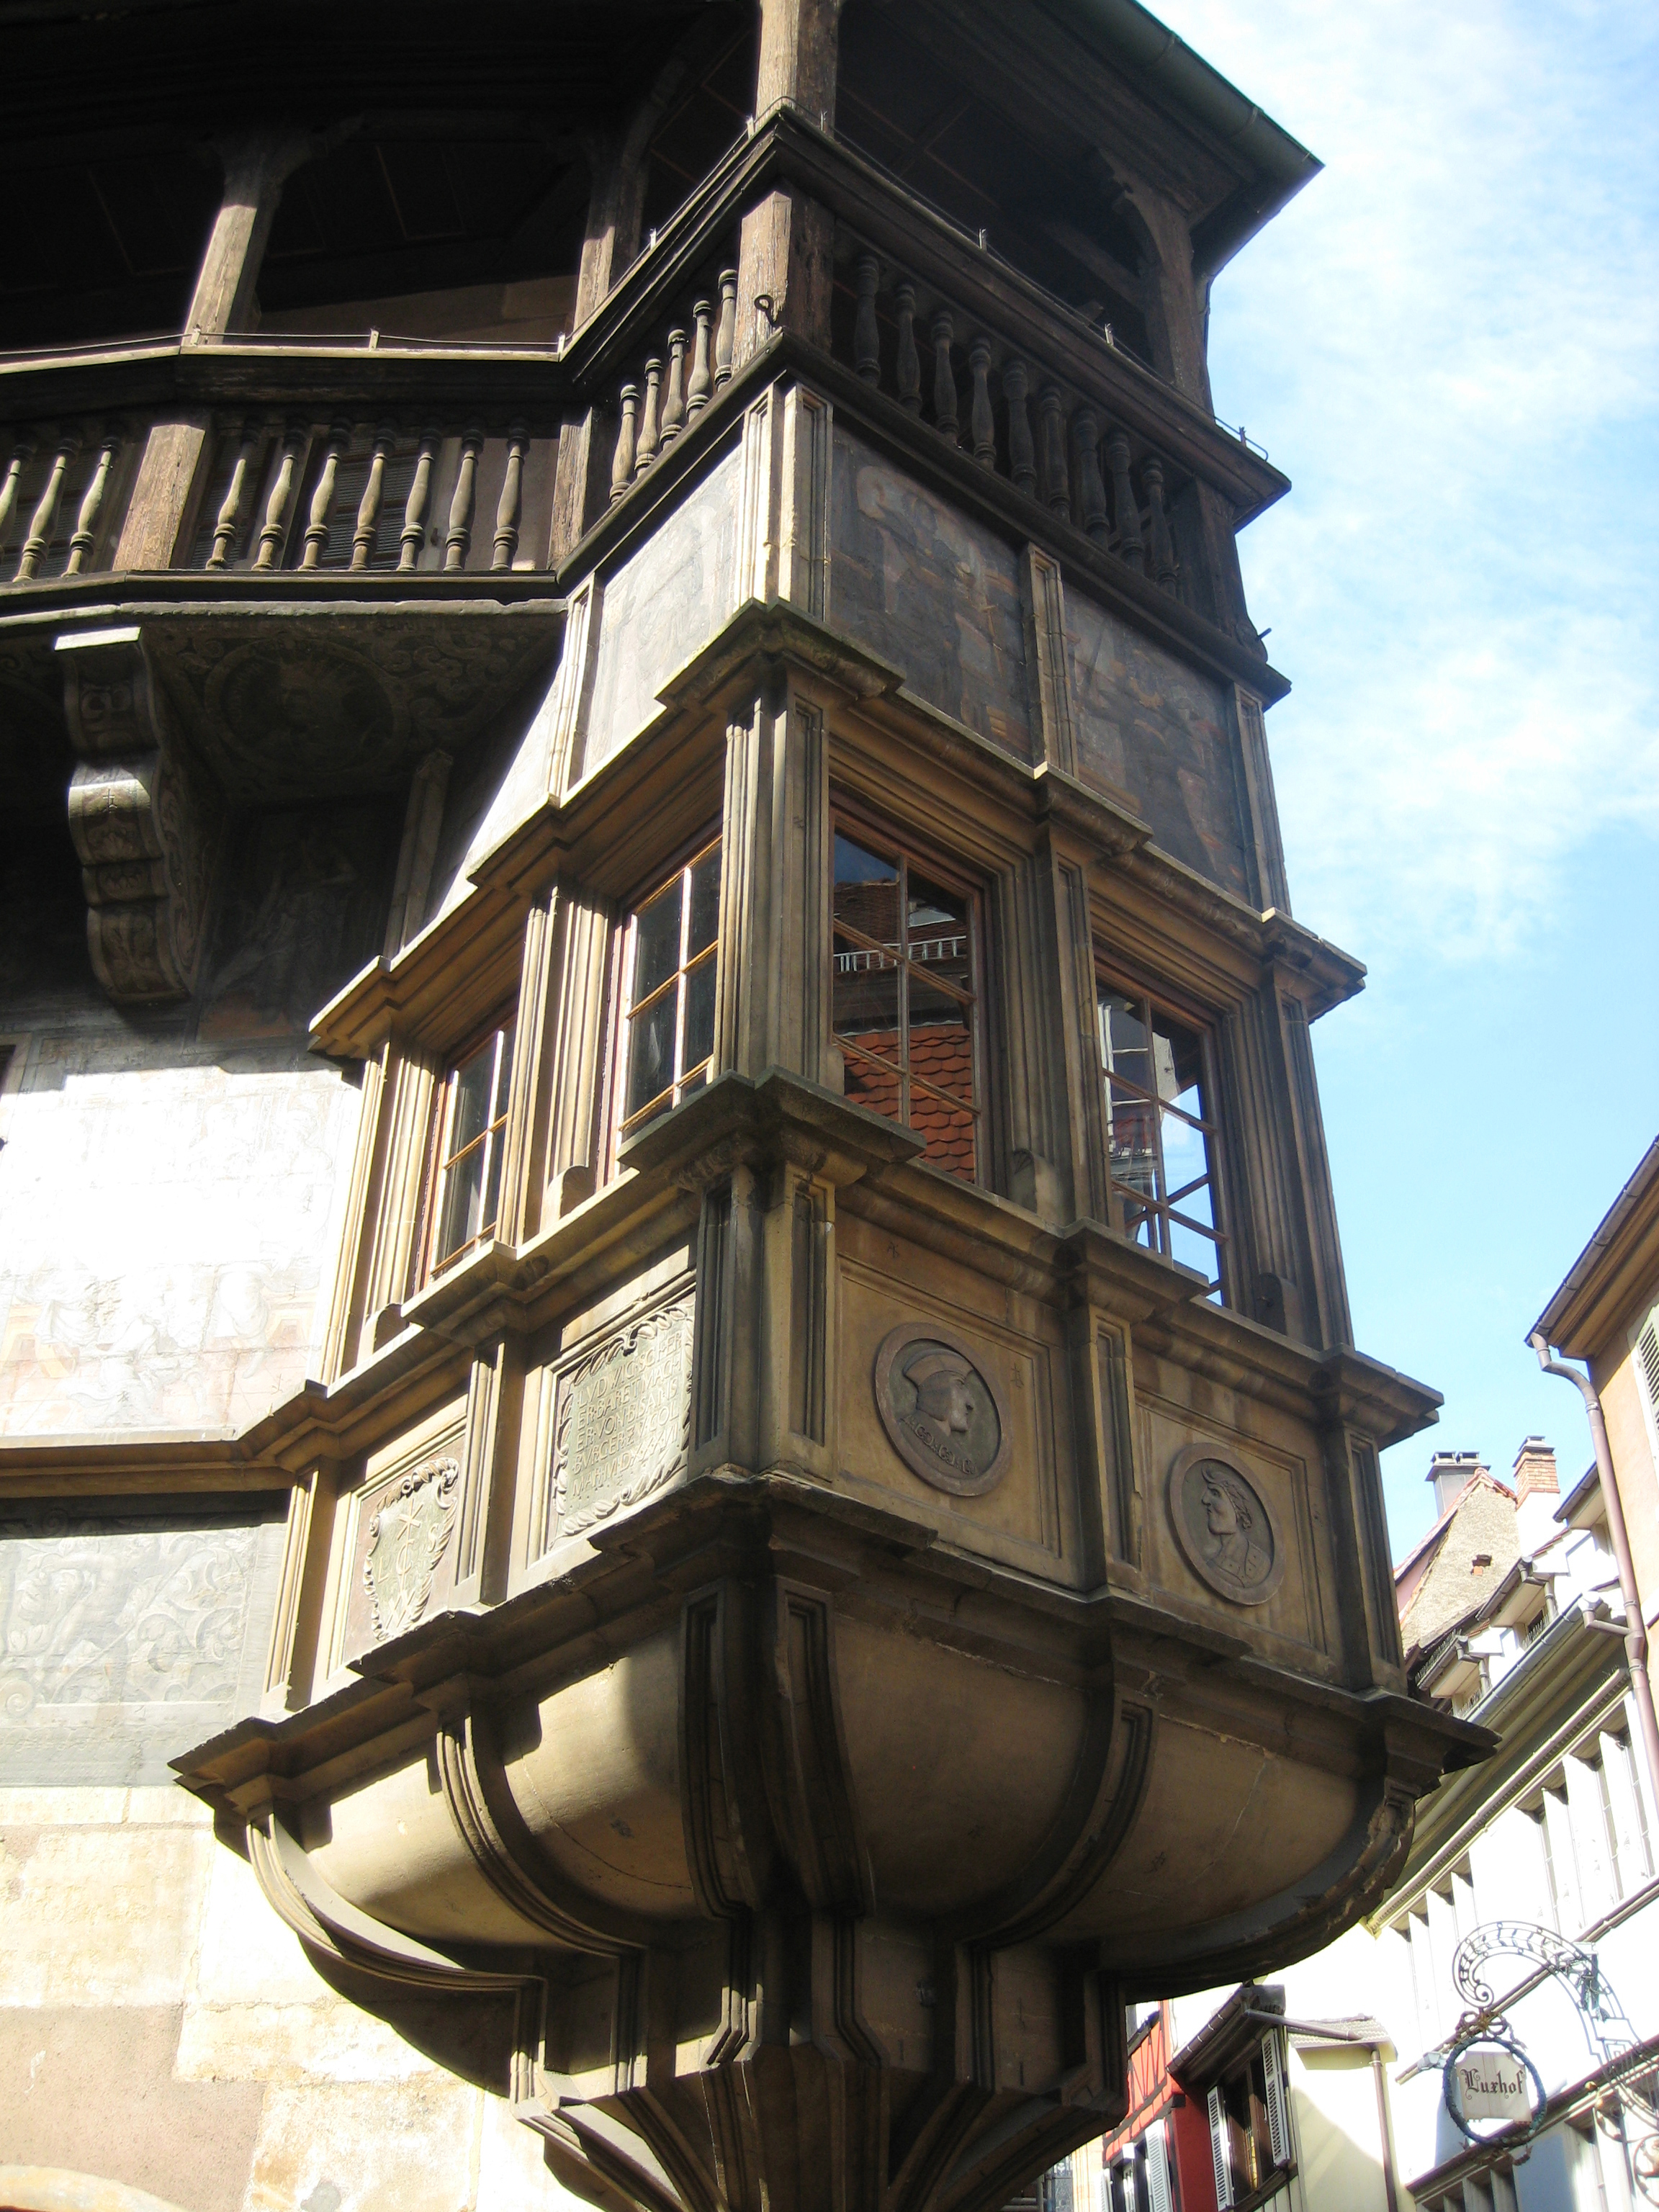
architecture, france, europe, tower, landmark, facade, lighting, creativecommons, stock, ccby, 2d, carloszgz, cmstoolsphotoring, freeculturalworks, openlicense, freepictures, francia, europa, notags